Brookfield Junction station

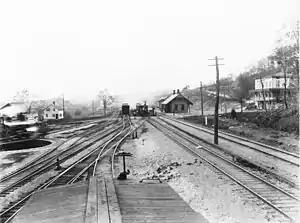
Brookfield Junction turntable (left), station building and hotel (right)

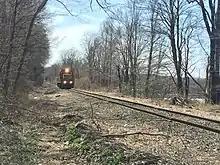
Former station site, photographed in 2017

Brookfield Junction was a station on the main line of the Housatonic Railroad and later the Pittsfield Branch of the New York, New Haven, and Hartford Railroad. Opened in 1869, the station was originally located on Stony Hill Road in the southern part of Brookfield, Connecticut. The station was closed in 1925 and was later demolished in the 1930s. The station site also housed a turntable, of which the foundation is still largely intact.